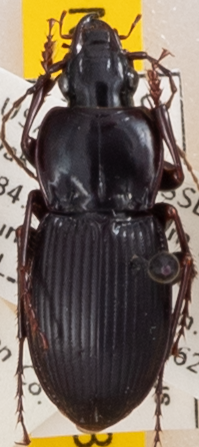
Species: Cyclotrachelus sigillatus
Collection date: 2022-06-22
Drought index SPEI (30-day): -0.58
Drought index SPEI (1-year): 0.23
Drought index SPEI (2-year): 0.03